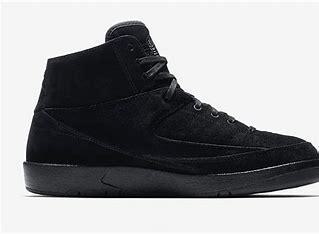
Brand: Jordan
Model: 2 Retro